Carol Channing

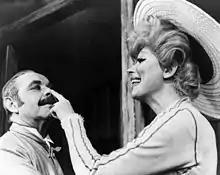
David Burns and Channing in "Hello, Dolly!" (1964)

Five years later, Channing had a featured role in "Lend an Ear" (1948), for which she received her Theatre World Award and launched her as a star performer. She credited illustrator Al Hirschfeld for helping make her a star when he put her image in his widely published illustrations. She said that his drawing of her as a flapper was what helped her get the lead in her next play, the Jule Styne and Anita Loos musical "Gentlemen Prefer Blondes". From that role, as Lorelei Lee, she gained recognition, with her signature song from the production, "Diamonds Are a Girl's Best Friend," among the most widely known.